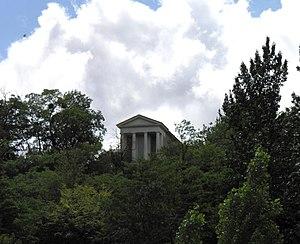
Cet article recense les monuments historiques en Loire-Atlantique, en France, répertoriés sur la base Mérimée.
Le domaine de la Garenne Lemot est un parc situé sur les communes de Gétigné et Clisson en Loire-Atlantique, ainsi que Cugand en Vendée. Il a été créé par le sculpteur François-Frédéric Lemot au début du XIXᵉ siècle. L'ensemble se veut un hommage aux paysages et à l'architecture de l'Italie. Le domaine se compose d'une villa néo-palladienne surplombant la vallée de la Sèvre nantaise ainsi que des bois et des jardins où sont érigées des fabriques et des statues rappelant le style Antique ainsi que les maisons du jardinier et du portier de style italianisant.